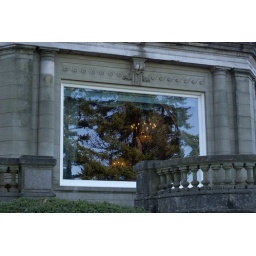
forest in the window